Kingston Line

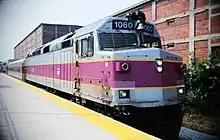
A passenger train with a diesel locomotive at a high-level platform

The Old Colony Railroad opened between and Plymouth on November 10, 1845. A short extension into Boston proper opened in March 1846. As the only rail line east of the Blue Hills, the Old Colony became the primary rail route between Boston and southeastern Massachusetts. The Old Colony built or acquired a number of other lines, all of which used the Old Colony mainline to access Boston. The Fall River Railroad (1846), Milton Branch (1847), South Shore Line (1849), Dighton and Somerset Railroad (1866), and Granite Branch (1871) all joined the mainline between and Boston. The Hanover Branch (1868) joined at , while the Bridgewater Branch (1847) joined at Whitman.